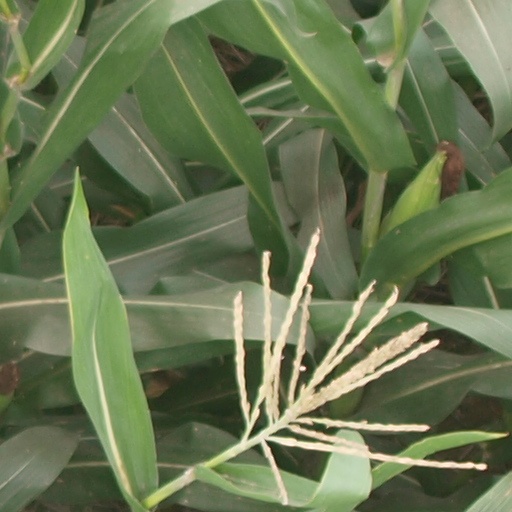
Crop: maize; corn